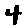
Label: 4